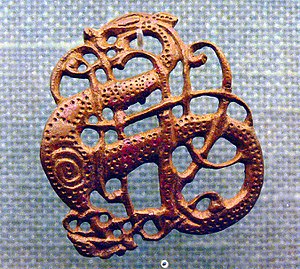
Kunst i vikingetiden / Periodisering / Stilarter
Bronzespænde fra Vikingetiden (ca. 1000-tallet). Nationalmuseet, København
Kunst i vikingetiden er en samlebetegnelse for de kunstneriske stilarter, der blomstrede i Norden og de områder i Nordeuropa, hvor vikingerne bosatte sig fra slutningen af 8. århundrede til omkring 1100 e.v.t. De bevarede kunstværker omfatter både materielle værker, såsom udskårne træfigurer, smykker af metal, indhuggede sten og sjældne tilfælde billedtæpper, samt litterære værker, fx digte. Vikingetidens kunst byggede i høj grad på jernalderens, og mange elementer, fx de mange dyremotiver og stiliserede figurer, er direkte videreførelser af de ældre tiders stilarter. Vikingetidens kunst repræsenterer således de yngste stilperioder af germansk dyrestil. Den øgede internationale kommunikation i Norden medførte også en øget udenlandsk inspiration; for eksempel kan man i vikingernes kunst udover den tidlige keltiske indflydelse også finde romanske elementer.